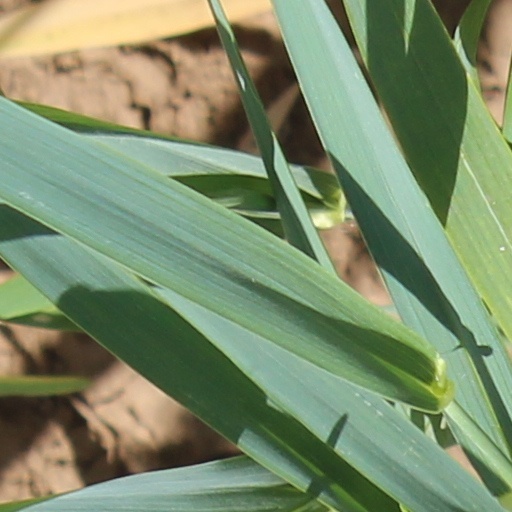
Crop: wheat